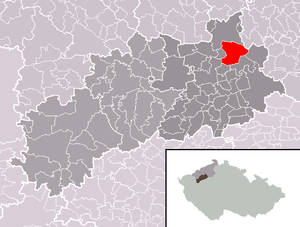
Chožov est une commune du district de Louny, dans la région d'Ústí nad Labem, en République tchèque. Sa population s'élevait à 535 habitants en 2018.